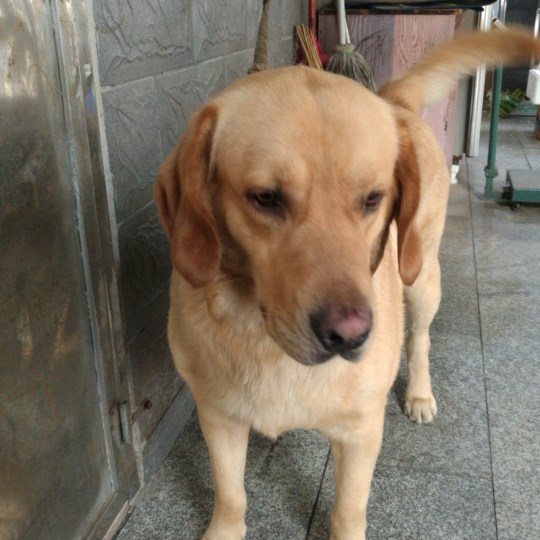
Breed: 3580-n000122-Labrador_retriever